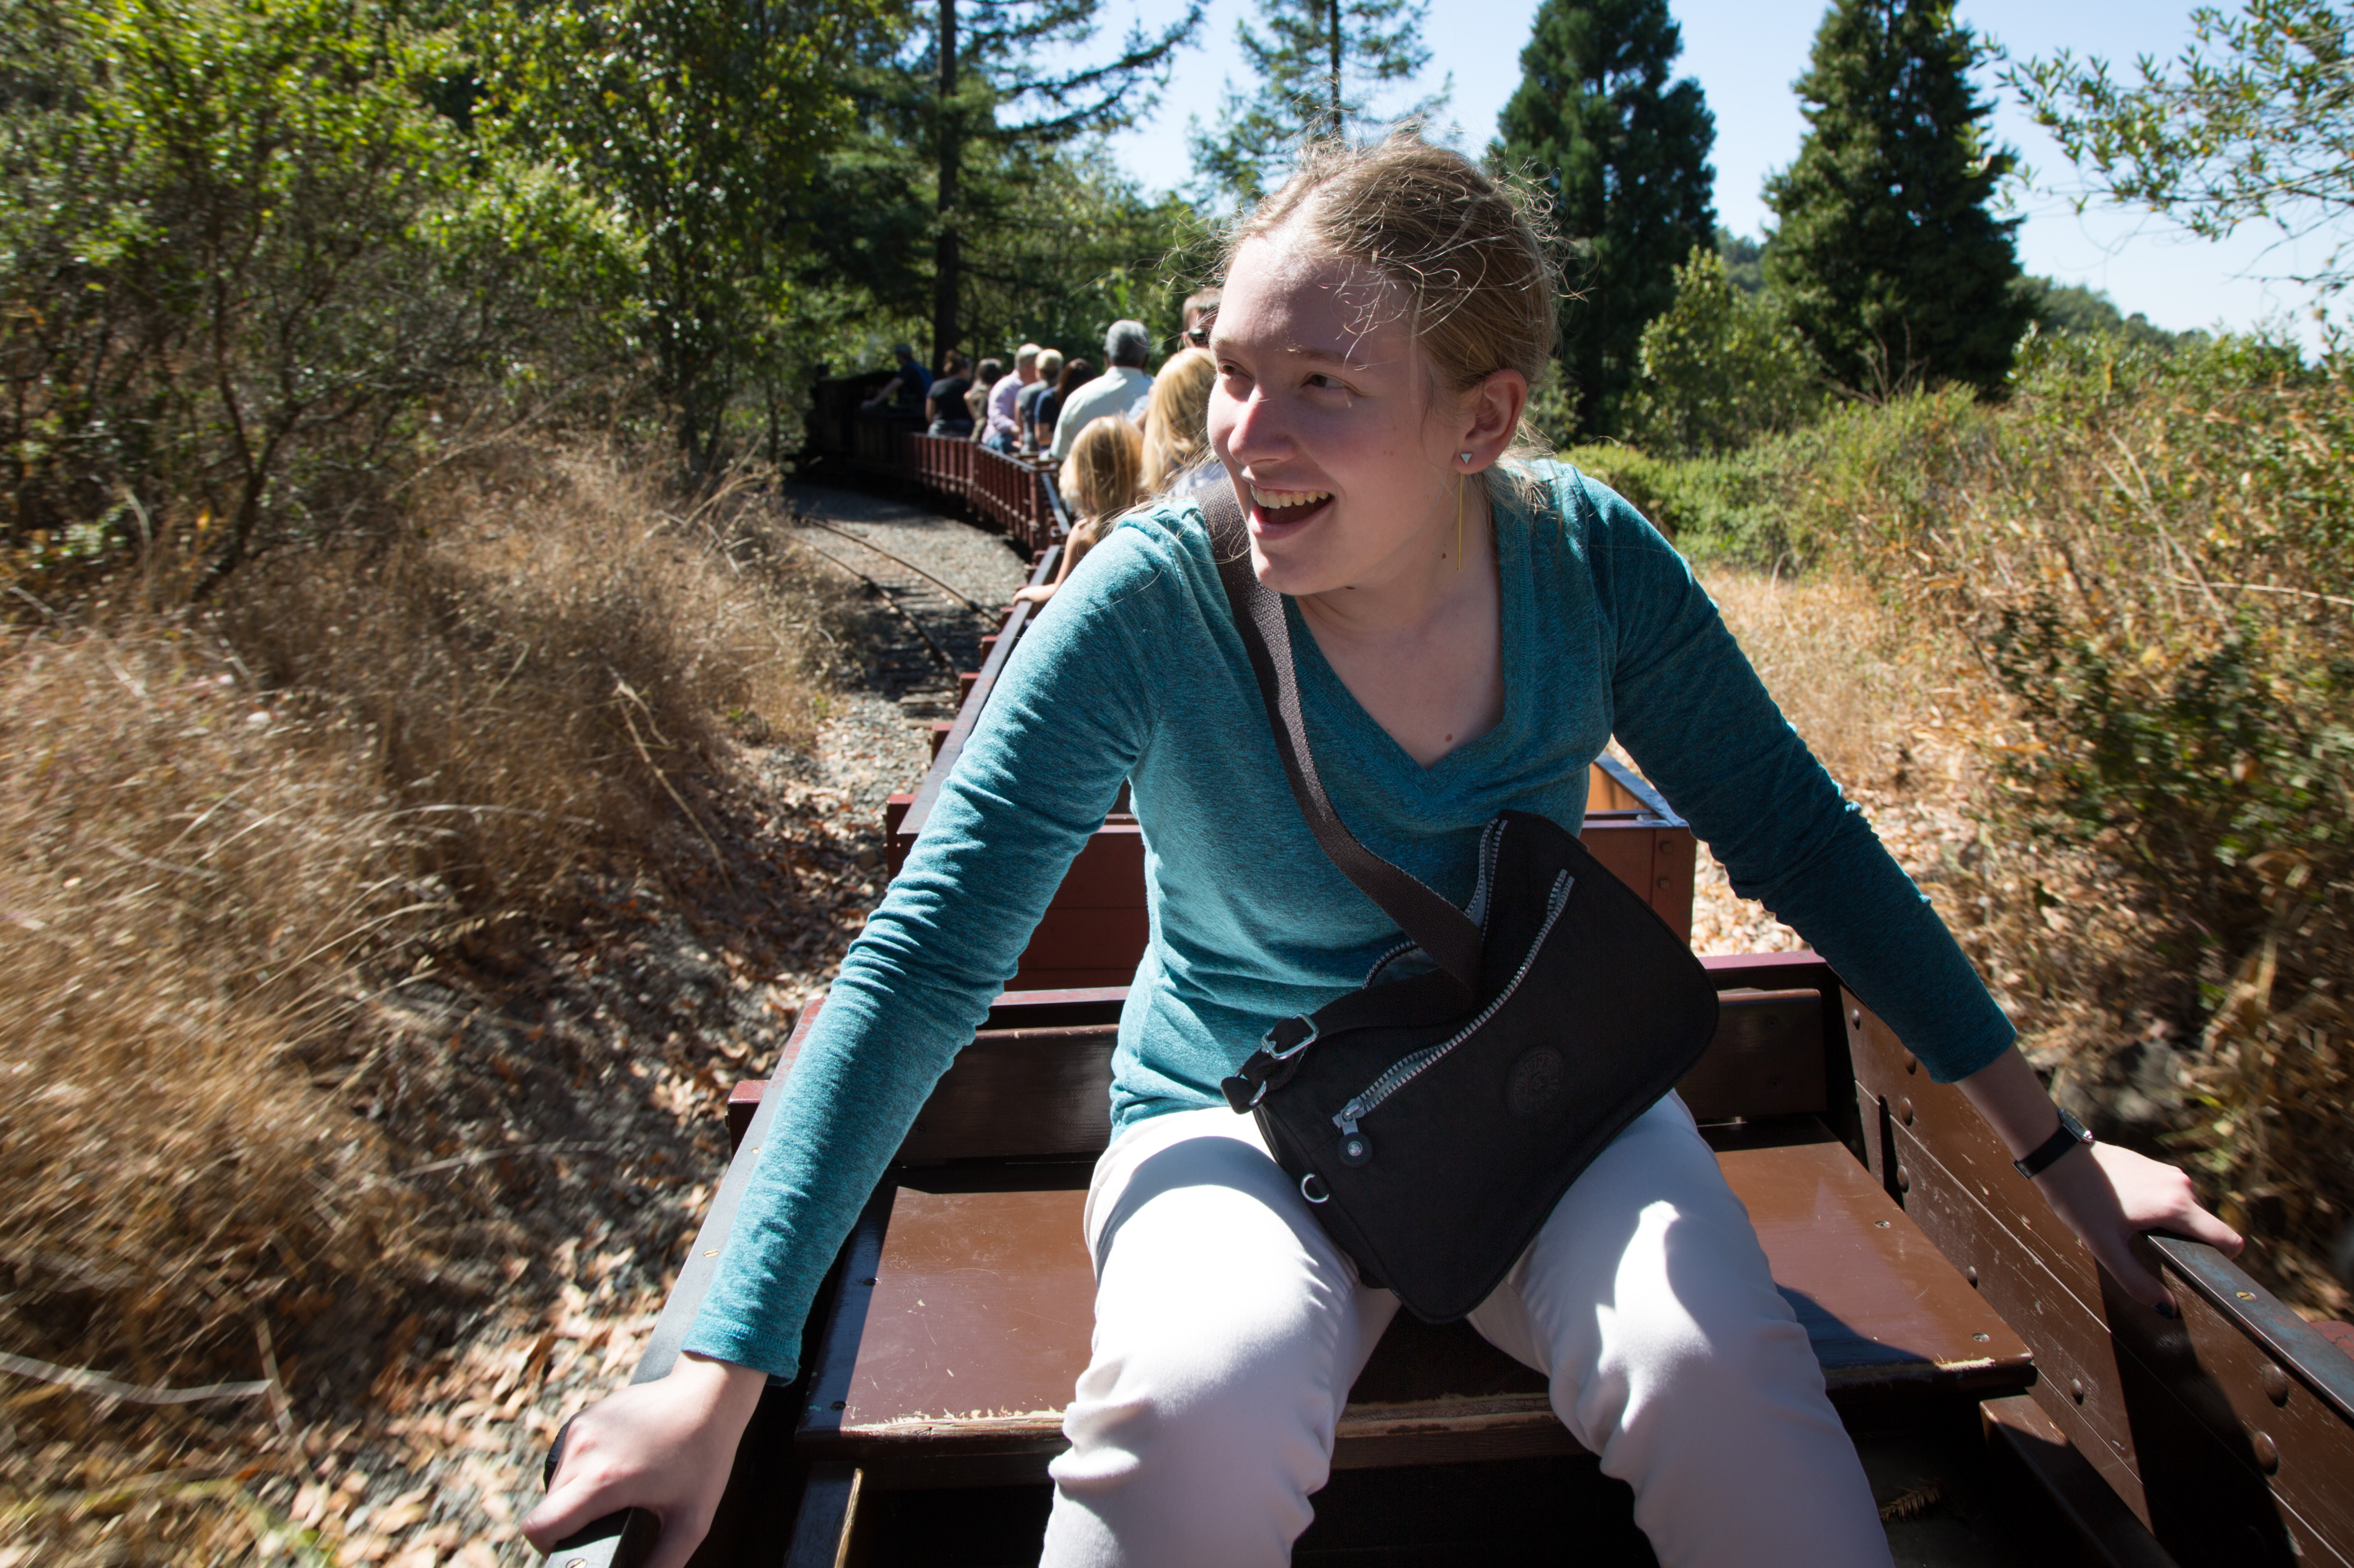
walking, people, woman, railway, steam, adventure, spring, california, laugh, daughter, redwoodvalleyrailway, orinda, 5inchscale, 15inchgauge, tildenregionalpark, eastbayhills, sanfranciscobayarea